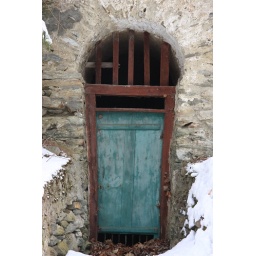
Old door in mountain hut